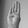
ASL letter: B